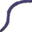
Label: worm